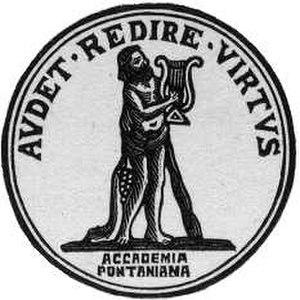
L'Académie pontanienne est fondée au XVᵉ siècle à Naples sur l'initiative d'hommes cultivés. Elle fut l'un des « laboratoires » les plus importants où se cuisinait la Renaissance littéraire. Reconnue par le décret royal nᵒ 473 du 10 octobre 1825, elle se propose de cultiver les sciences, les lettres et les arts.